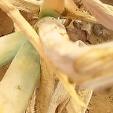
Crop: Tomato
Condition: mite-d